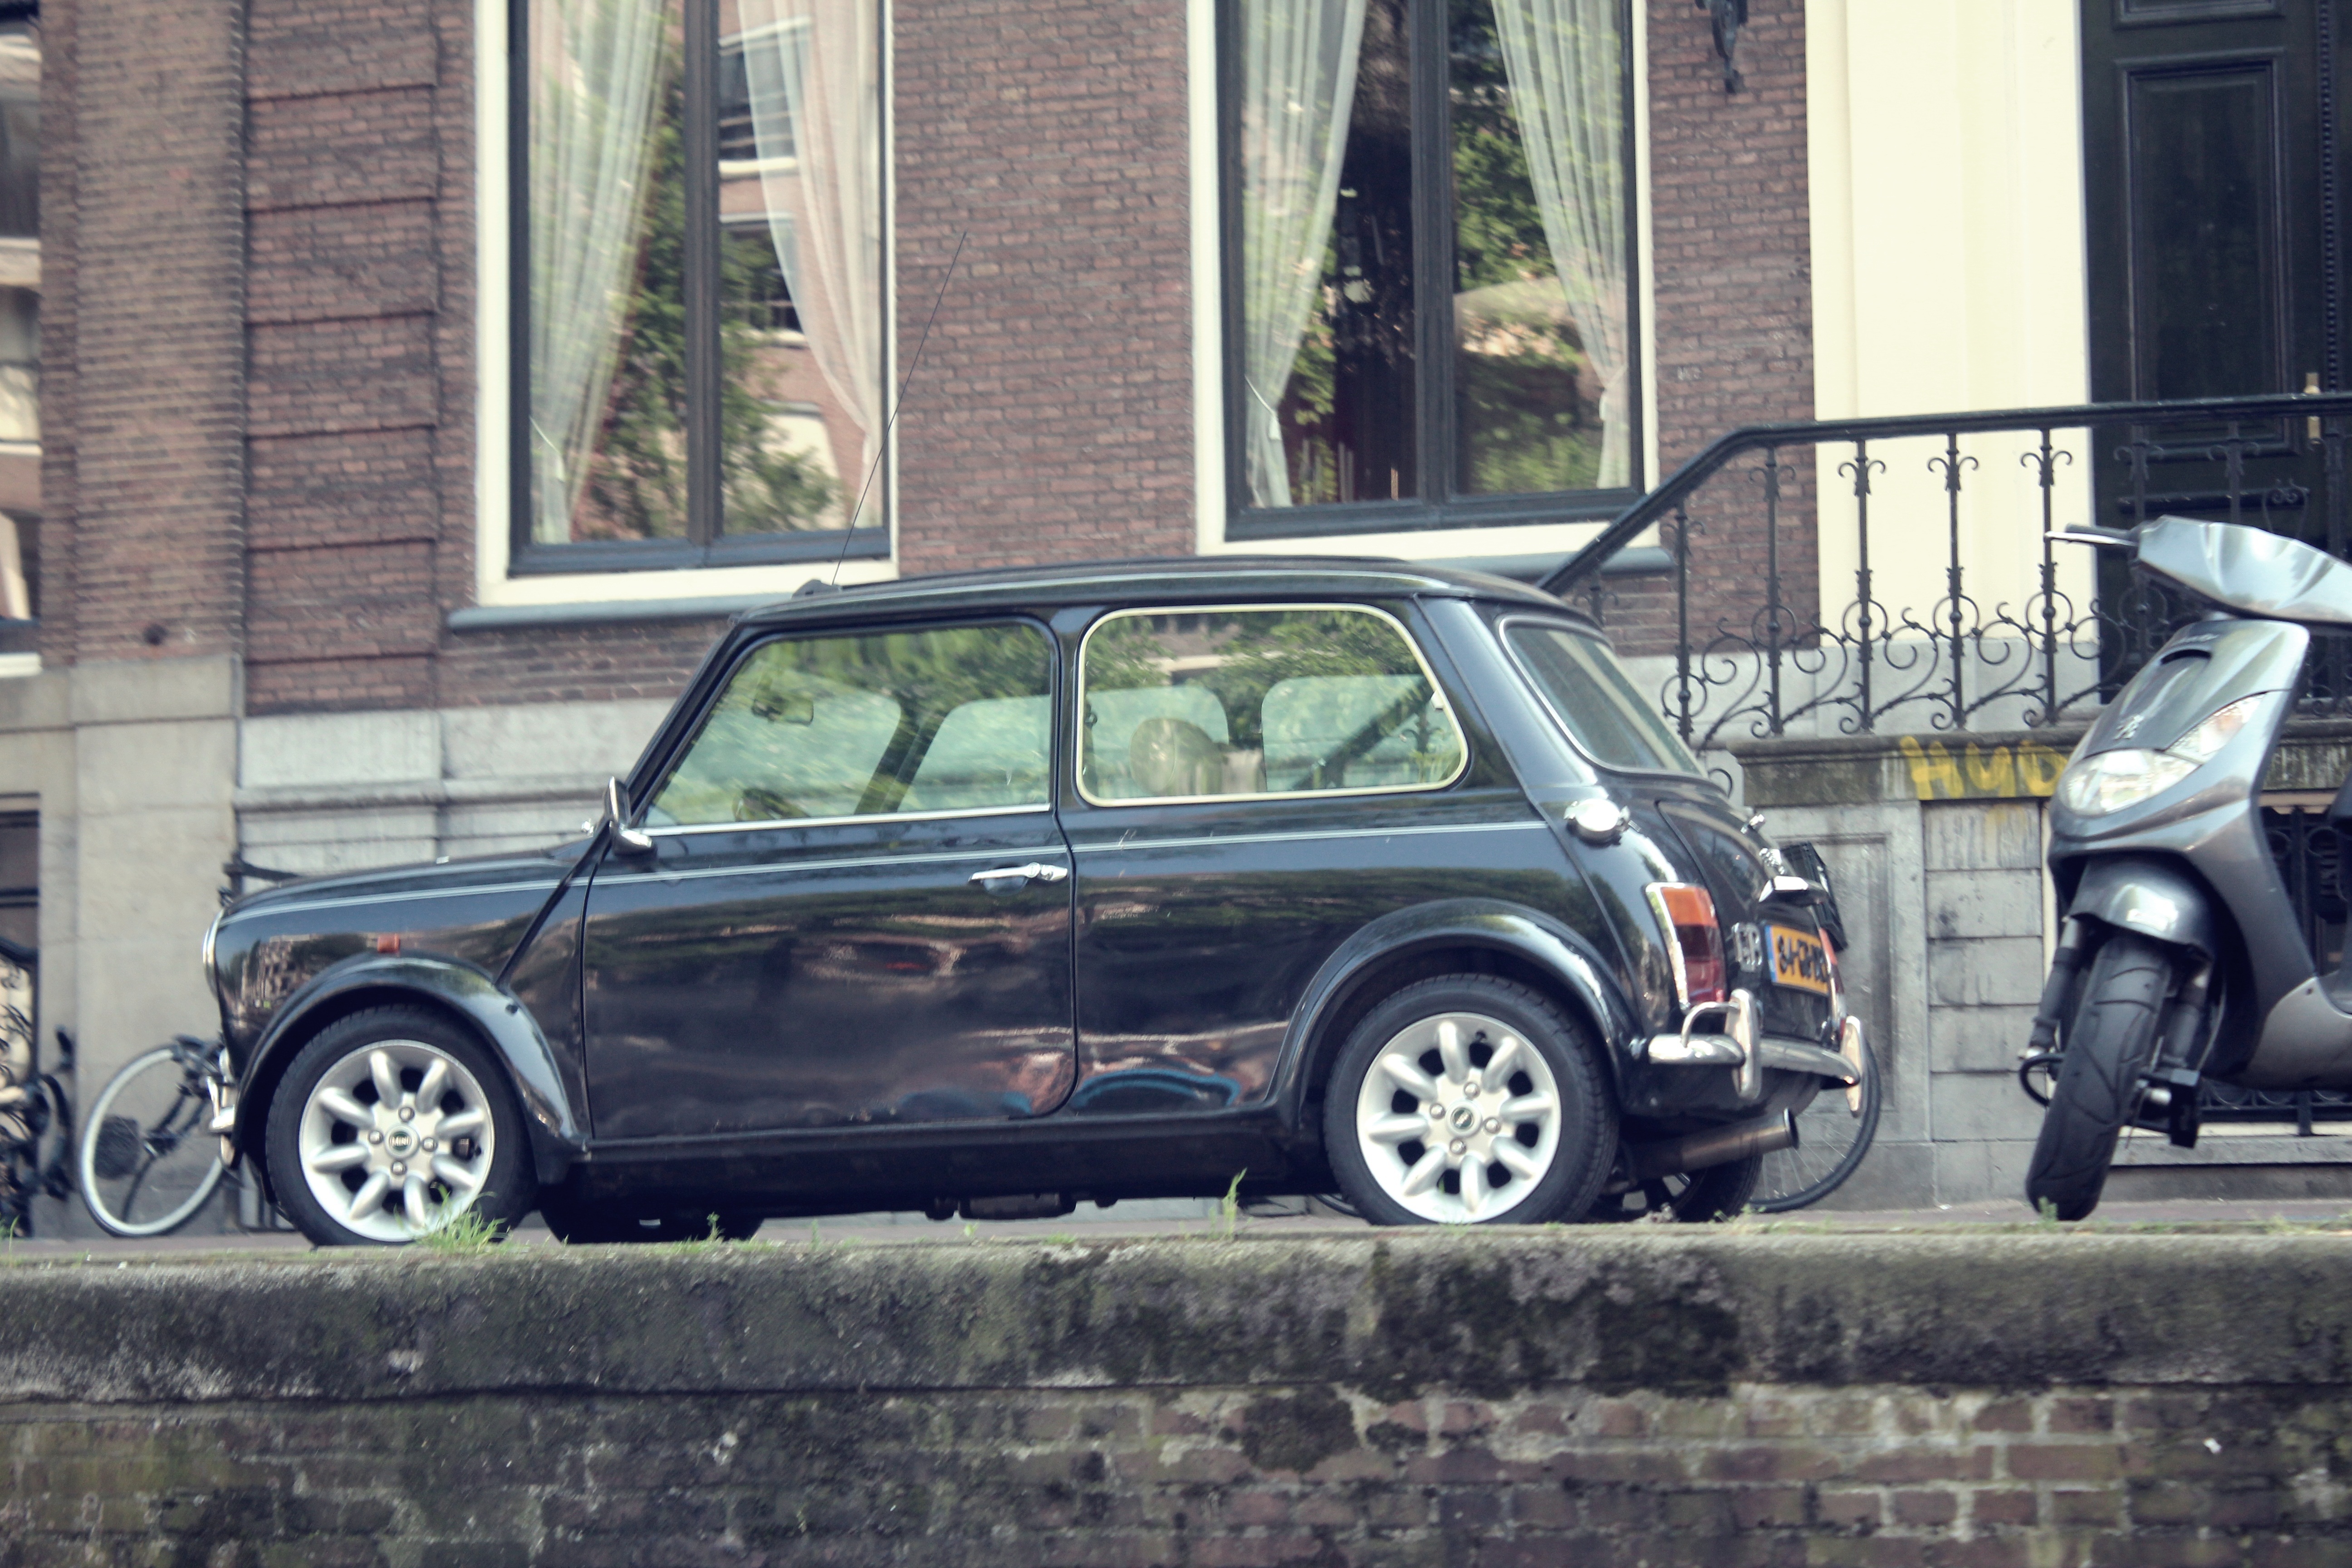
architecture, sky, road, traffic, car, wheel, building, city, canal, vehicle, auto, mini cooper, holland, amsterdam, netherlands, homes, mini, zandvoort, city car, land vehicle, automobile make, compact car, family car, subcompact car, compact sport utility vehicle